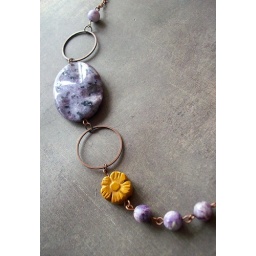
mustard flower near the river necklace